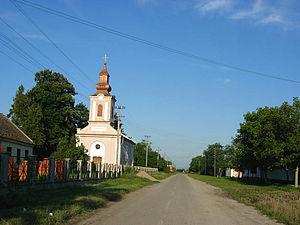
Vatin est un village de Serbie situé dans la province autonome de Voïvodine. Il fait partie de la municipalité de Vršac dans le district du Banat méridional. Au recensement de 2011, il comptait 239 habitants.